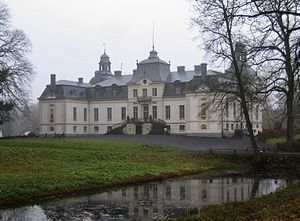
Kronovall slot
Kronovall slot
Kronavall slot er et svensk slot i Fågeltofta sogn i Tomelilla kommune i Skåne. Det ligger mellem Tomelilla og Brösarp på Österlen.